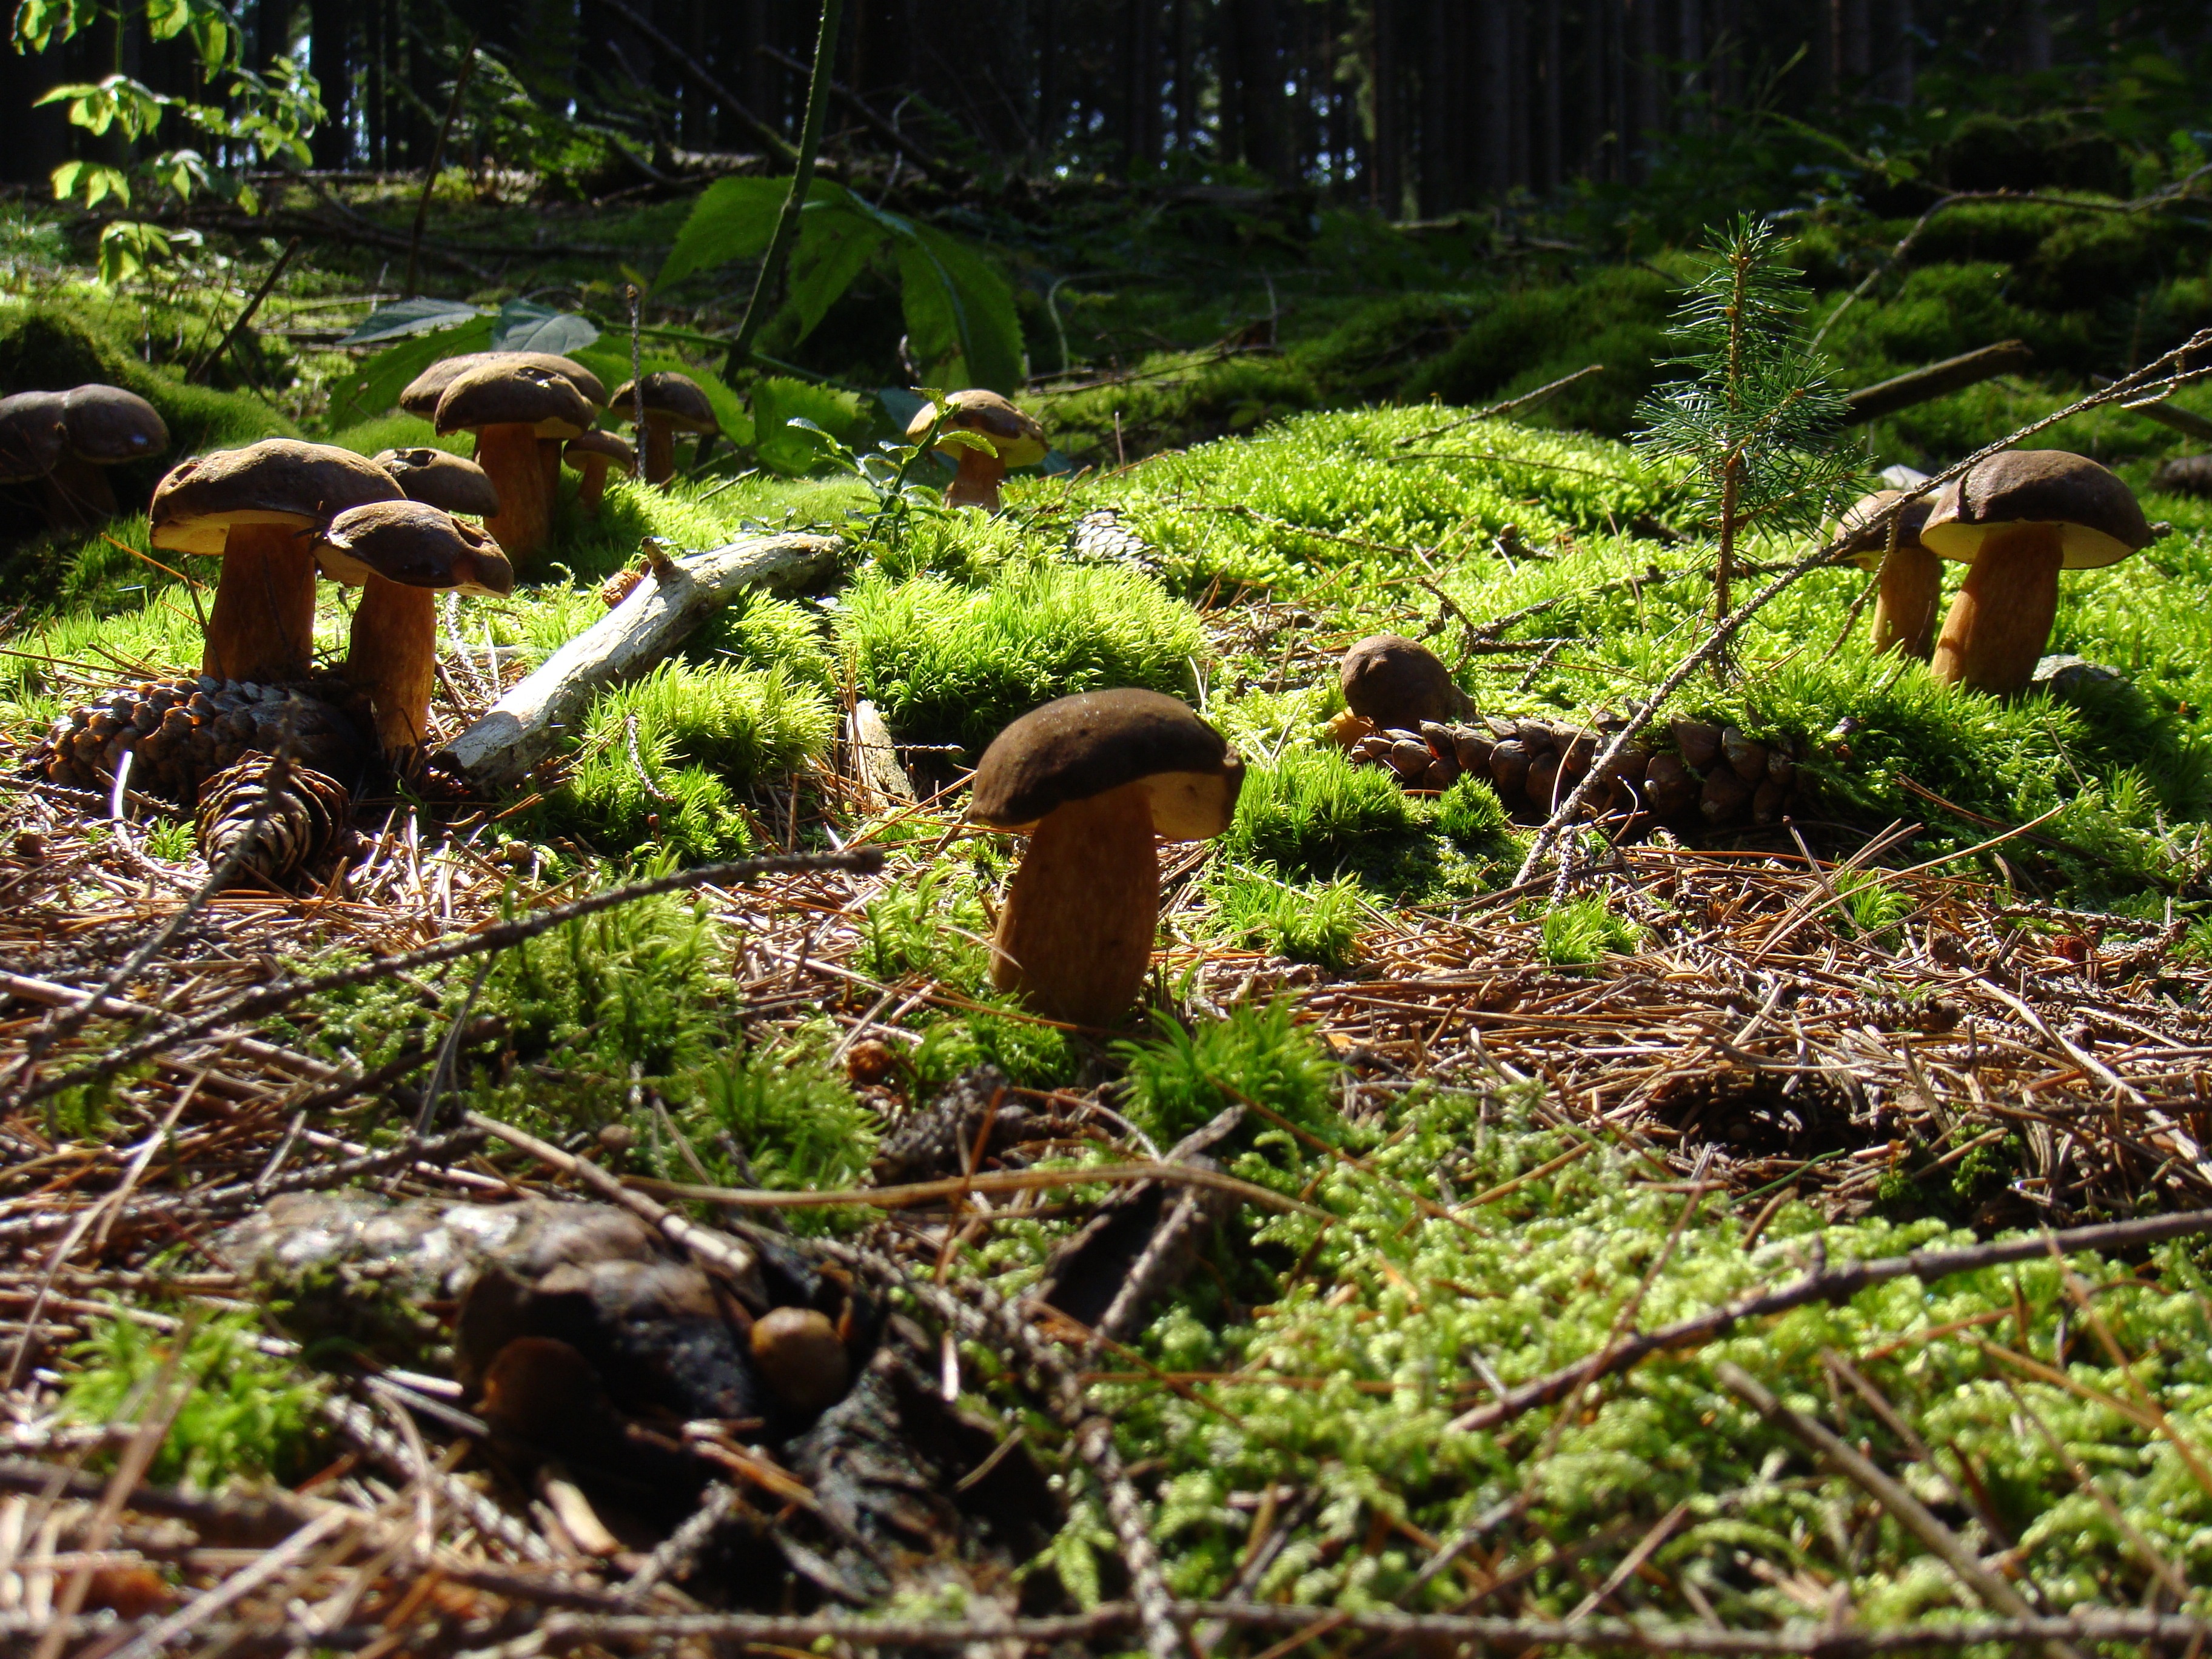
tree, nature, forest, wilderness, flower, wildlife, jungle, autumn, soil, mushroom, mushrooms, rainforest, woodland, habitat, chestnuts, edible, ecosystem, forest mushrooms, brown hats, natural environment